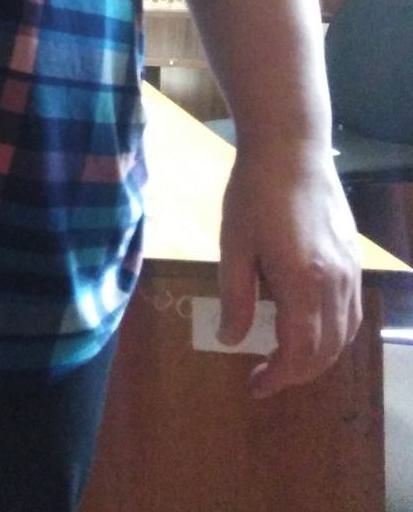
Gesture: no_gesture